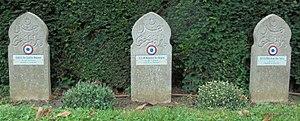
Sépultures au cimetière de Pantin de trois tirailleurs tunisiens ayant participé à la Première Guerre Mondiale
Sa situation de protectorat français explique le rôle de la Tunisie pendant la Première Guerre mondiale. Depuis la signature du traité du Bardo en 1881, le ministre de la Guerre du pays est un général français et le bey de Tunis accepte de signer l'ordre de mobilisation de l'armée tunisienne bien que la régence de Tunis reste officiellement neutre pendant le conflit.